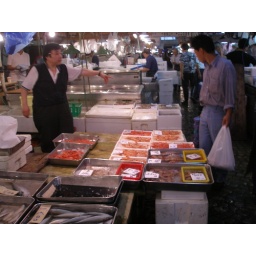
7 a.m. in the morning at the main fish market